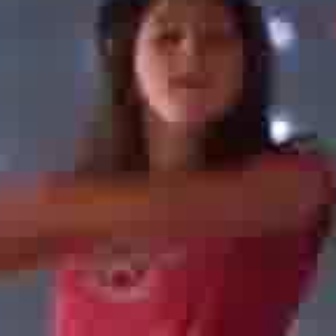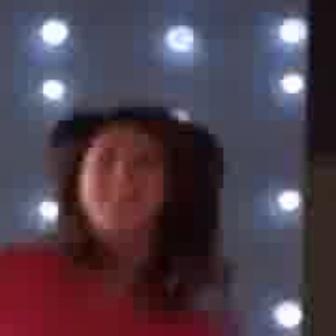
  Please identify the target specified by the bounding box [132,11,237,117] in the first image and locate it in the second image. Return the coordinates in [x_min,y_min,x_max,y_max] format.
Answer: [78,139,168,229]